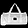
Label: Bag